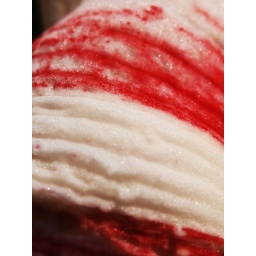
This reminds me of those red and white pillow mints you see around Christmas.